Renfield (film)

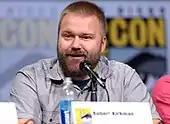
"Renfield" is based on an original pitch by comic book writer Robert Kirkman.

"Renfield" is based on an original pitch by Robert Kirkman and uses a screenplay by Ryan Ridley. In November 2019, Dexter Fletcher was hired to direct the film for Universal and Skybound Entertainment. The film was described as a comedic approach to the story of Count Dracula, in the vein of Taika Waititi's vampire mockumentary "What We Do in the Shadows" (2014), that focuses on the character of Renfield. In 2020, Leigh Whannell's "The Invisible Man" became a commercial and critical success for Universal and served as a relaunch to its monster universe. In April 2021, Chris McKay entered negotiations to direct after Fletcher left to work on a reboot of "The Saint" for Paramount Pictures. McKay was hired because he reportedly gave a successful pitch combining the story's mix of humor and action, "something the studio was looking to have more of". In March 2023, McKay described the film as a "quasi-sequel" to Universal's 1931 English-language film "Dracula", depicting the same characters of Dracula and Renfield ninety years on, with the film's black-and-white opening scene depicting the beginning of "Dracula" (1931) with Nicolas Cage and Nicholas Hoult respectively inserted in place of Bela Lugosi and Dwight Frye as Count Dracula and Renfield.